Herbert Rudley

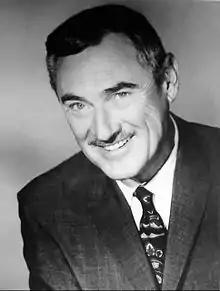
Rudley in "The Mothers-in-Law"

Herbert Rudley (March 22, 1910 – September 9, 2006) was an American character actor who appeared on stage, films and on television.